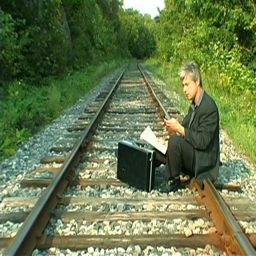
businessman making a phone call in the middle of nowhere seated on an empty railroad track